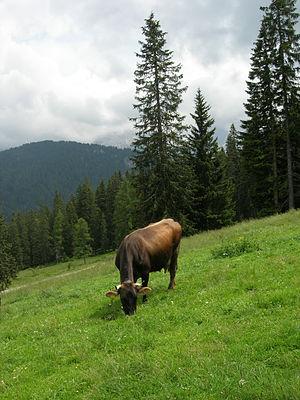
La rendena est une race bovine italienne. Originaire des montagnes alpines du nord-est de l'Italie, c'est une vieille race mixte.